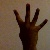
The image shows a hand gesture representing the number 4 in Indian Sign Language.